Marie-Paule Miller

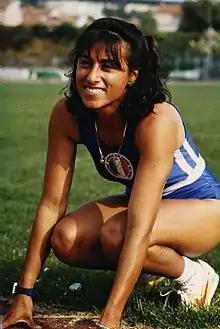
Miller in 1993

Marie-Paule Miller (born 7 April 1968) is a former French female deaf sprinter and heptathlete. She made her Deaflympic debut at the 1993 Summer Deaflympics which was also her only appearance in the Deaflympics event.